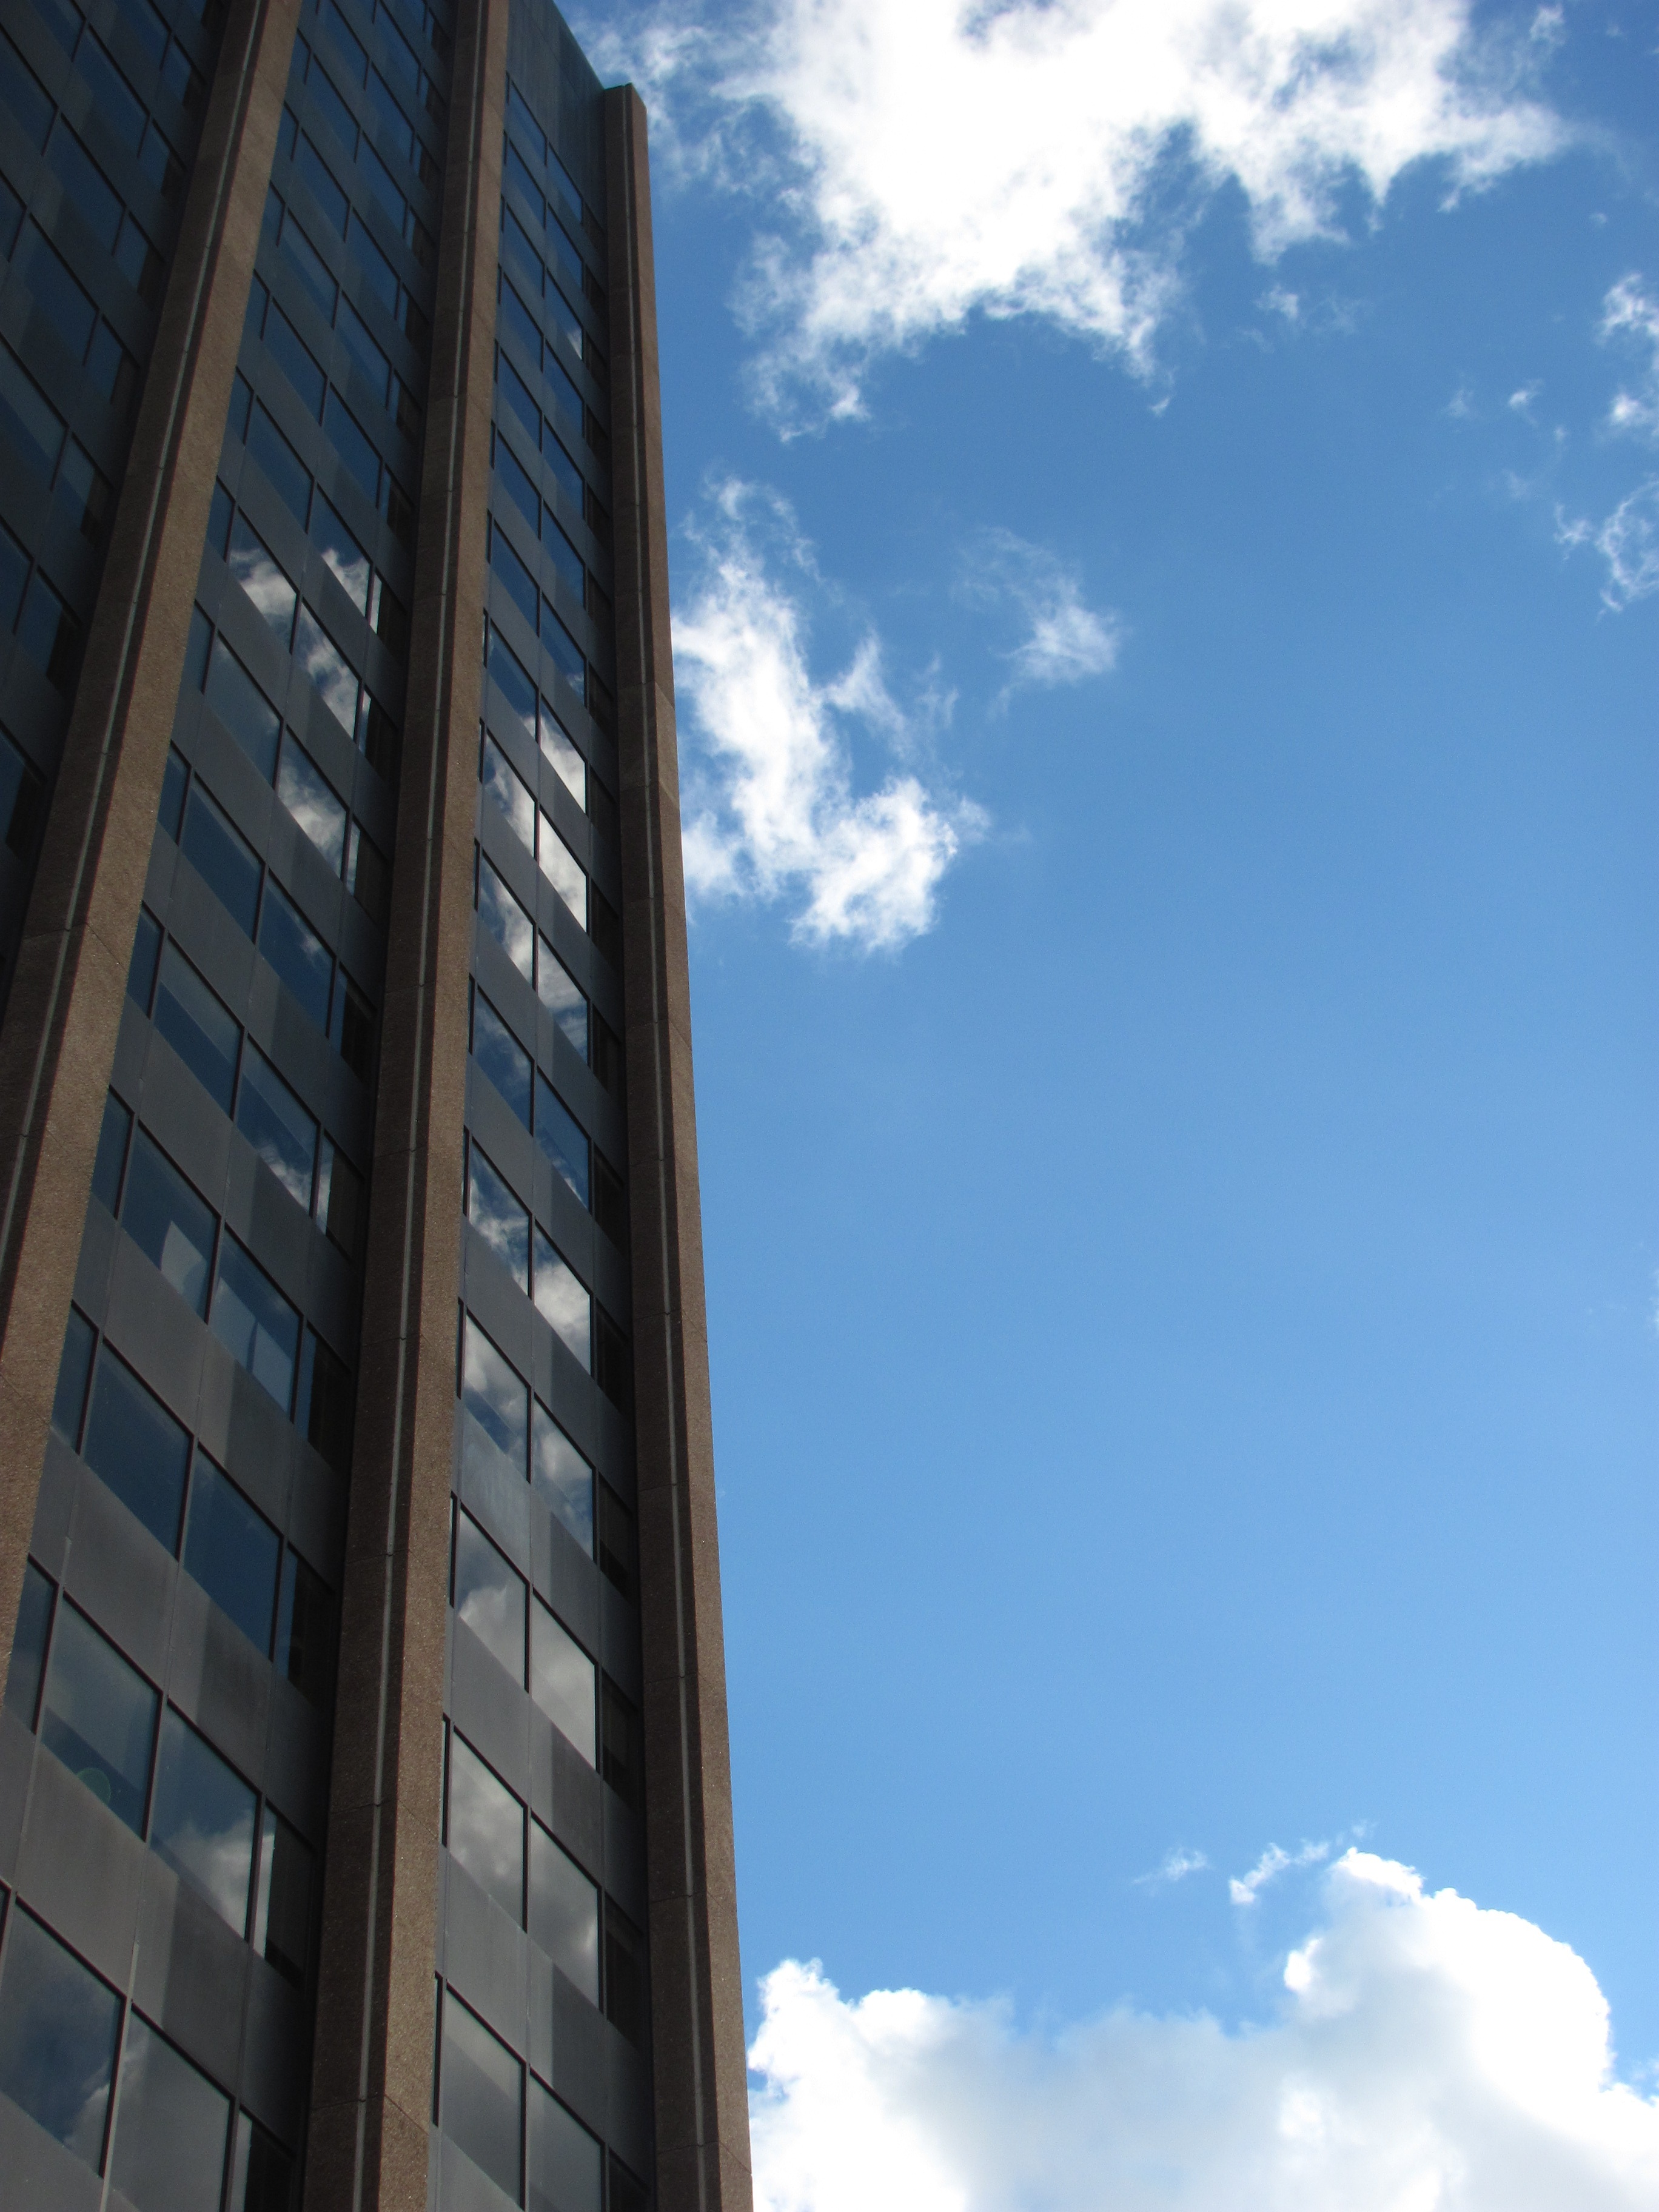
cloud, architecture, structure, sky, sunlight, building, city, skyscraper, urban, downtown, daytime, neighborhood, reflection, high, tower, corporate, office, facade, property, blue, exterior, business, residential, metropolitan, apartment, modern, tower block, district, commercial, center, complex, estate, development, metropolis, workplace, condominium, finance, residential area